Commercialization of love

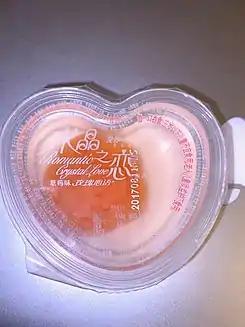
Romance-themed jello

The commercialization of love refers to the process of turning romantic relationships and expressions of love into marketable commodities. Overall, commercialization encourages people to express their feelings through purchased goods (gifts such as flowers, chocolates, and jewelry) and services, often driven by social norms and marketing strategies.